Vehicle registration plates of Cyprus

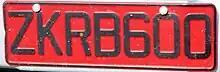
Rental car plate (initial "Z" omitted after June 2013)

Composed of three letters and three numerals, on a dark red plate. The initial "Z" prefix was omitted after 2013. Applies to some leasing vehicles post 2020/21.